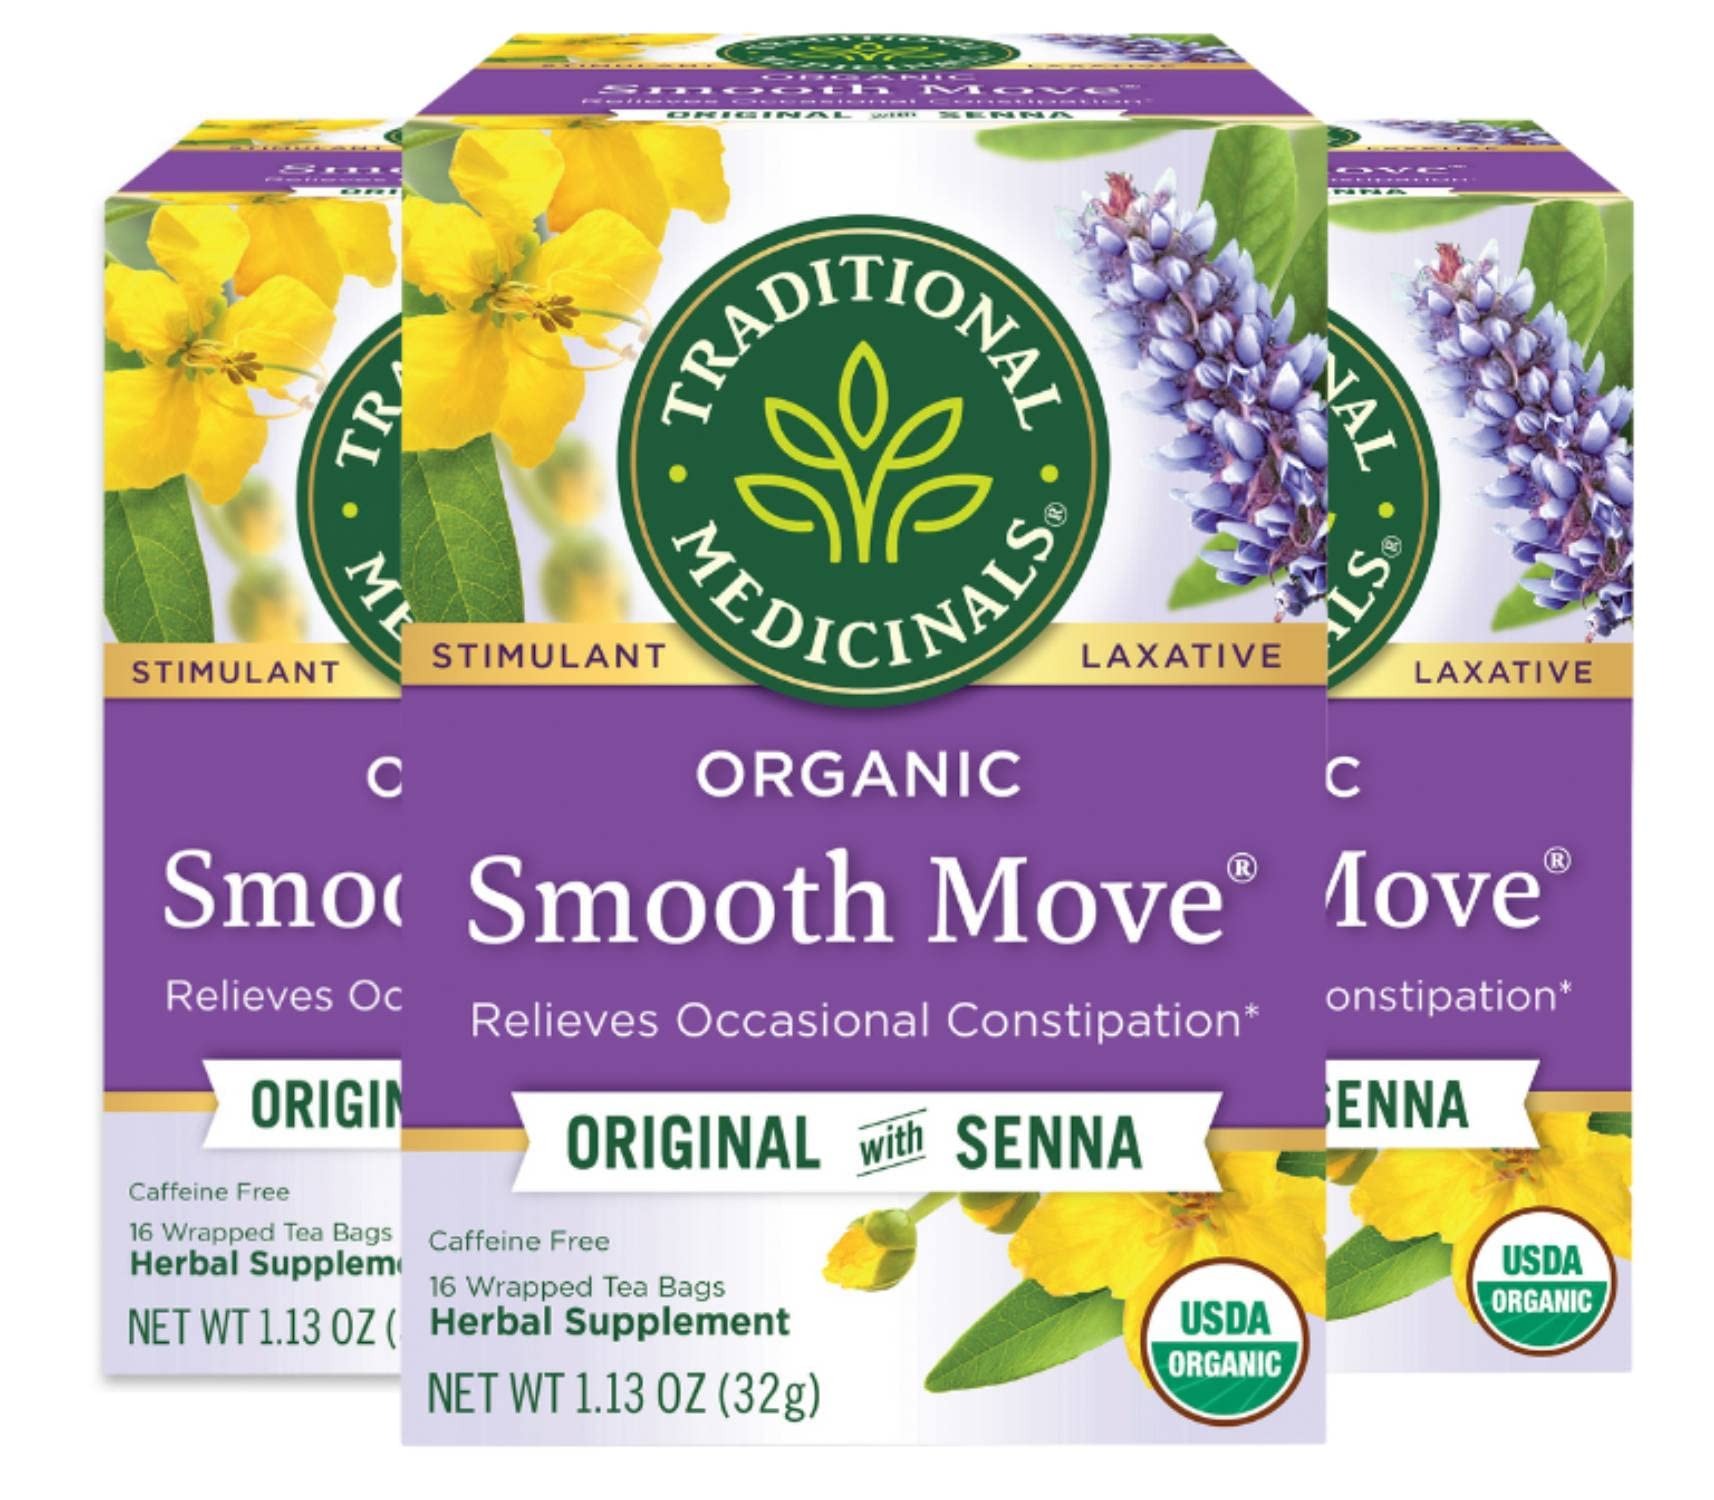
Item Name: Traditional Medicinals Organic Smooth Move with Senna Herbal Tea, Relieves Occasional Constipation, (Pack of 3) - 48 Tea Bags Total
Bullet Point 1: INCLUDES: 16 tea bags per box of Organic Smooth Move; Herbal Supplement
Bullet Point 2: HERBAL POWDER: Gently relieves occasional constipation, generally within 6-12 hours; Caffeine Free
Bullet Point 3: FORMULATION: Source from small family farmers in India’s Thar Desert
Bullet Point 4: TASTE: Sweet and aromatic with spiced orange notes; Encouraging, reliable and productive
Bullet Point 5: TIME-TESTED: For over 40 years; USDA Certified Organic, Non-GMO Verified; First solar-powered and TRUE Zero Waste certified tea factory in the US
Product Description: This tea, features senna, a laxative herb sourced primarily from family farmers in India’s Thar Desert, and an aromatic chamomile flower for relaxation and extra digestive support. To deliver consistently high-quality teas, source organically farmed or organically wild-collected herbs from ethical trading partnerships, seeking out medicinal-grade plants.
Value: 48.0
Unit: Count

Price: 6.49